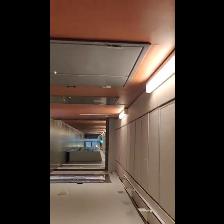
Label: NonHuman